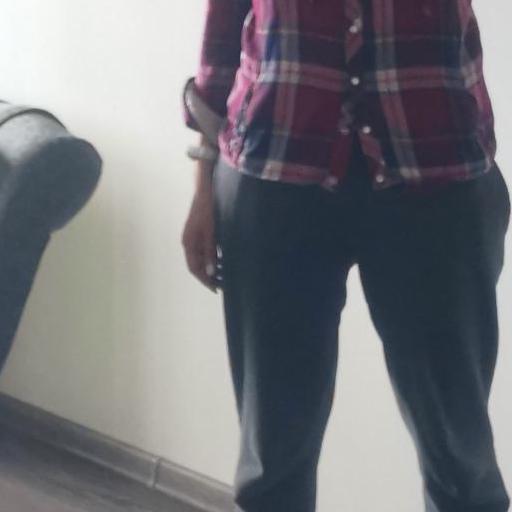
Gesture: no_gesture